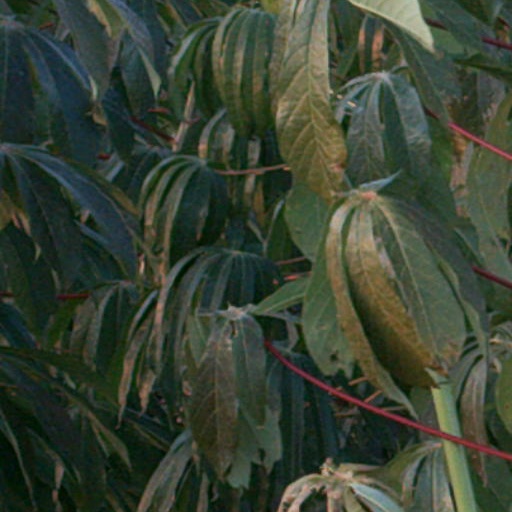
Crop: cassava